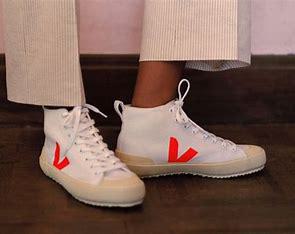
Brand: Veja
Model: 100